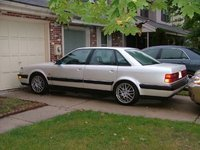
Car model: 1994 Audi V8 Sedan